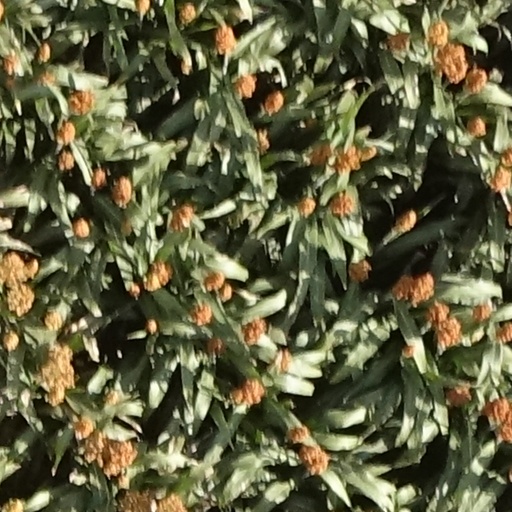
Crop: sorghum